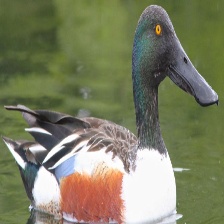
Species: NORTHERN SHOVELER
Scientific name: SPATULA CLYPEATA
ImageNet parent category: drake